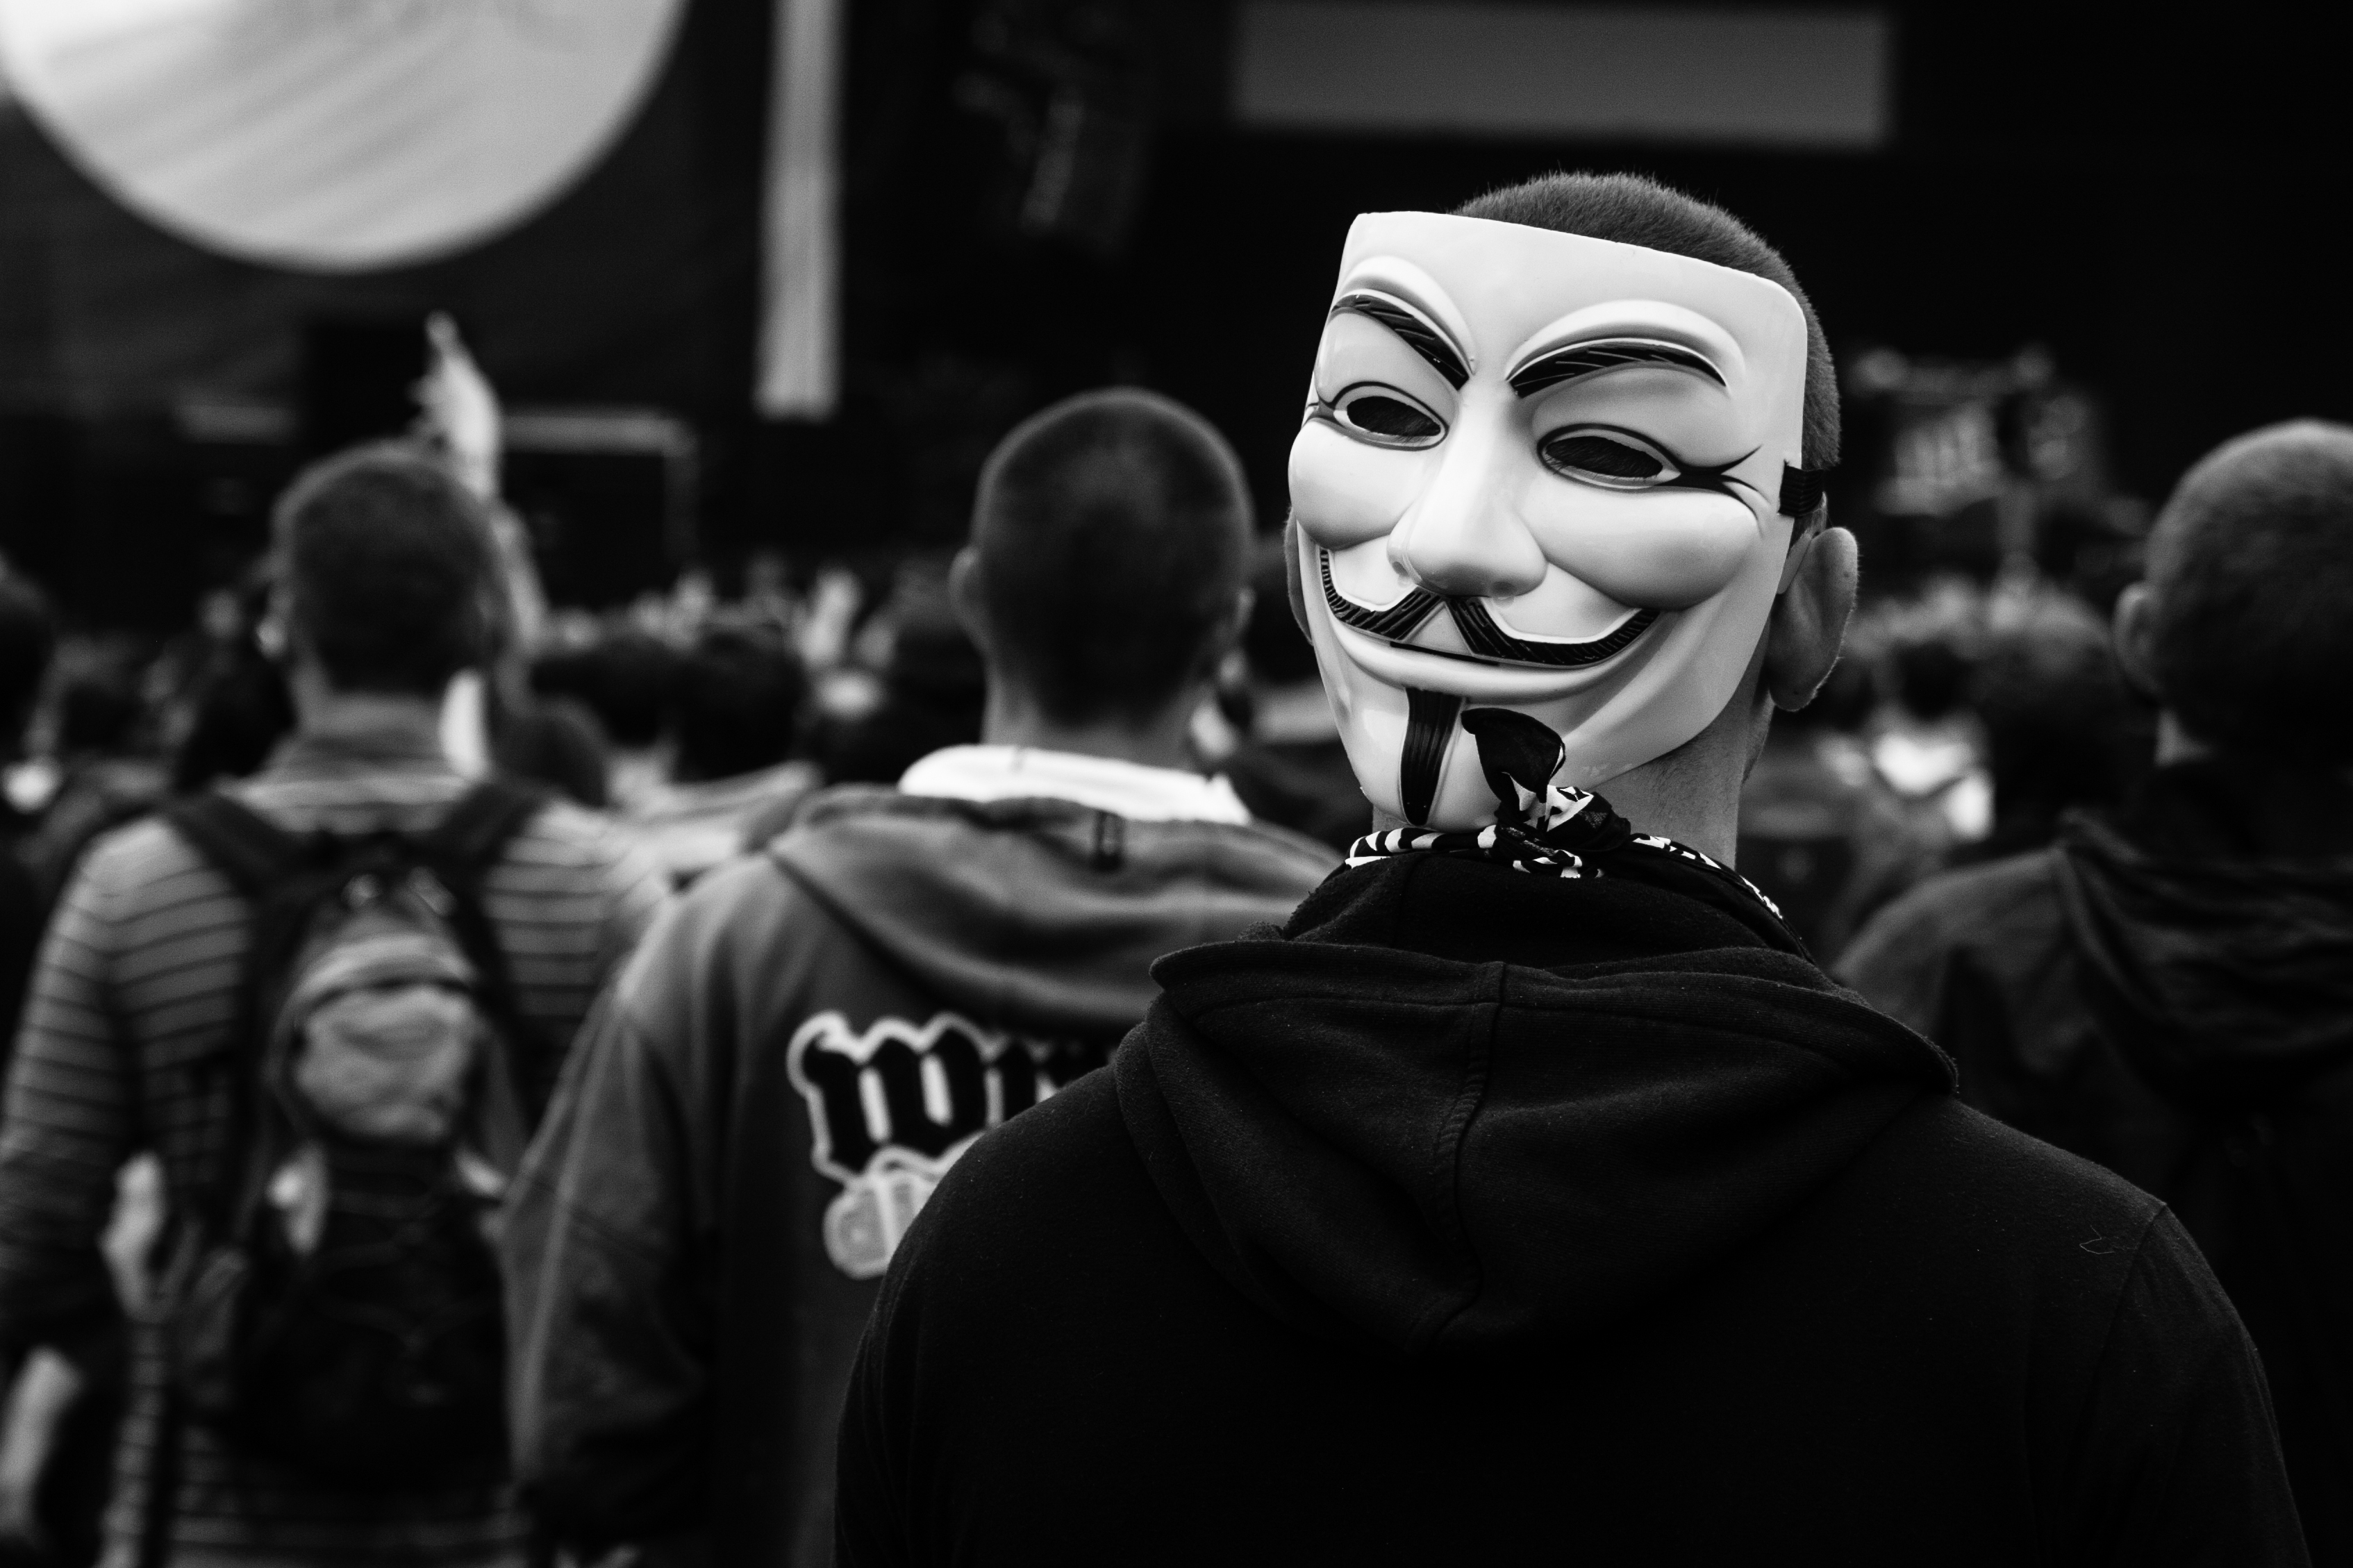
black and white, people, crowd, canon, clothing, black, monochrome, festival, 40d, 2012, dour, monochrome photography